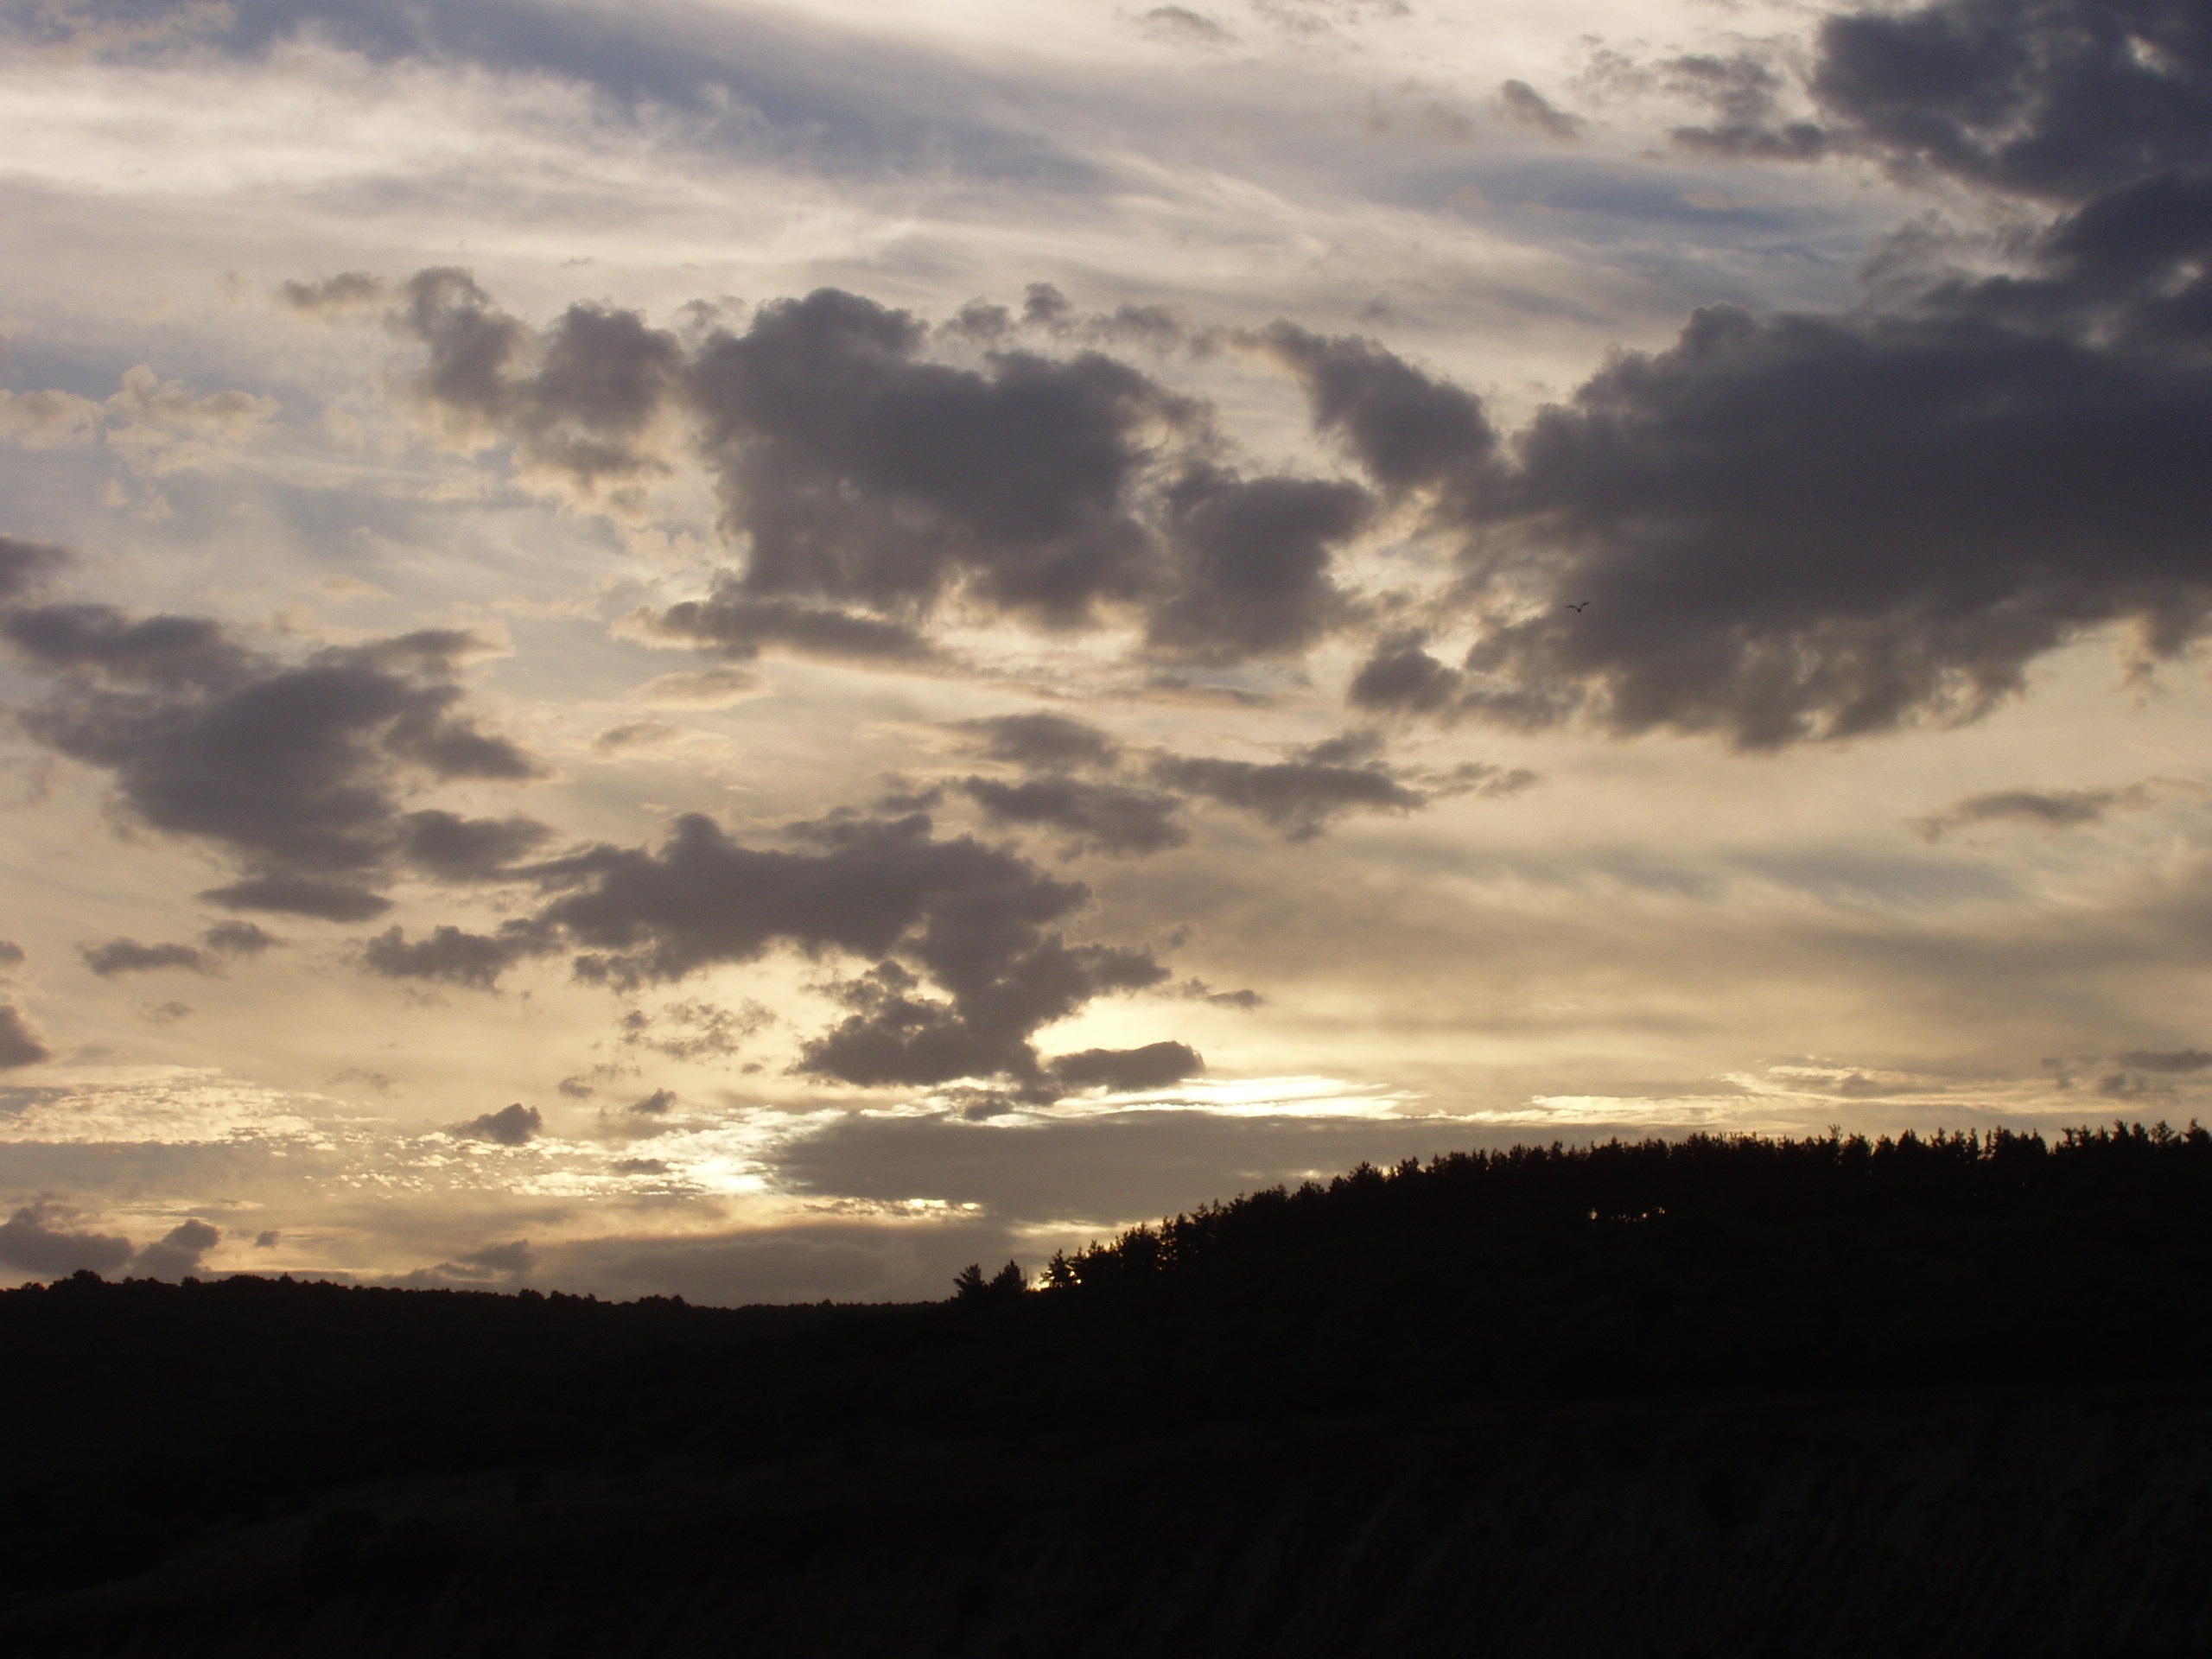
sea, horizon, cloud, sky, sun, sunrise, sunset, skyline, sunlight, morning, hill, dawn, atmosphere, dusk, evening, cumulus, plain, afterglow, meteorological phenomenon, atmospheric phenomenon